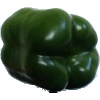
Label: Pepper Green 1